Italian language

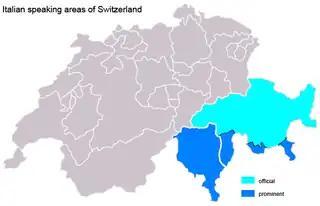
Italian language in Switzerland

The publication of Italian literature's first modern novel, ("The Betrothed") by Alessandro Manzoni, both reflected and furthered the growing trend towards Italian as a national standard language. Manzoni, a Milanesian, chose to write the book in the Florentine dialect, describing this choice, in the preface to his 1840 edition, as "rinsing" his Milanese "in the waters of the Arno" (Florence's river). The novel is commonly described as "the most widely read work in the Italian language". It became a model for subsequent Italian literary fiction, helping to galvanize national linguistic unity around the Florentine dialect.